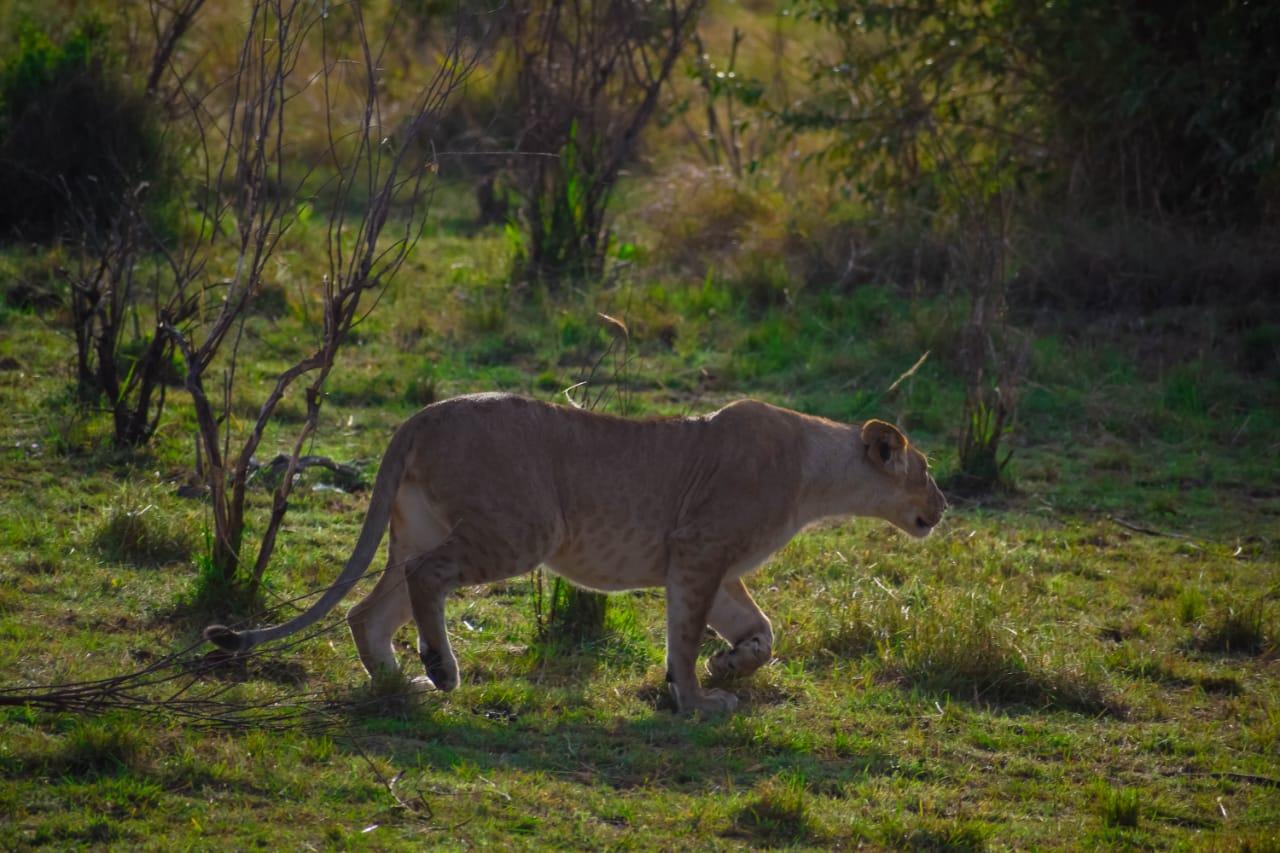
Kuna mnyama mwitu aina ya simba jike aliye na mwonekano wa kumwotea mnyama fulani ili amkamate, mbele yake kuna miti midogo na ukisongea ni msitu.